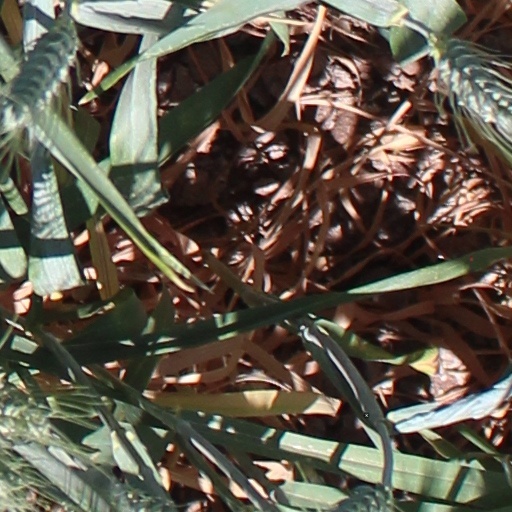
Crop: wheat